John Hart (South Australian colonist)

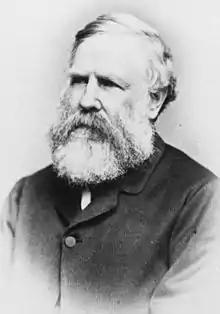

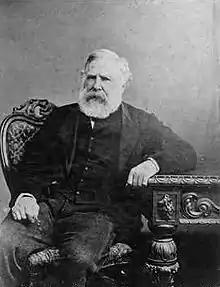

Captain John Hart CMG (25 February 1809 – 28 January 1873) was a South Australian politician and a Premier of South Australia.